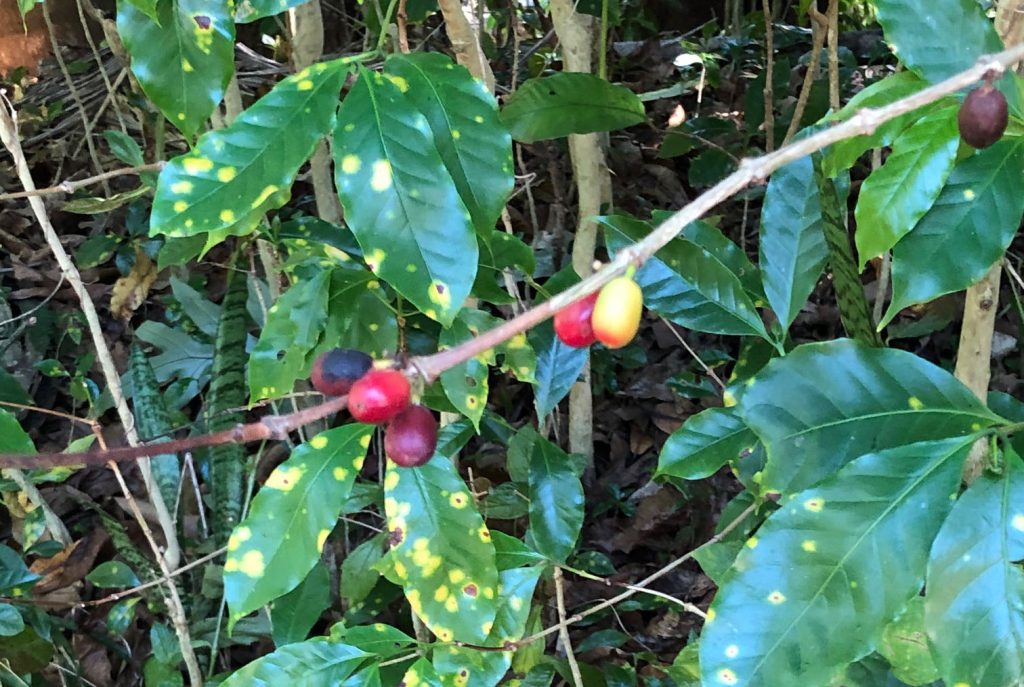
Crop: unknown
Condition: coffee_coffee_rust